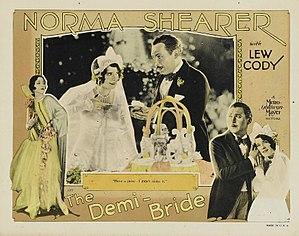
The Demi-Bride est un film muet américain réalisé par Robert Z. Leonard, sorti en 1927.